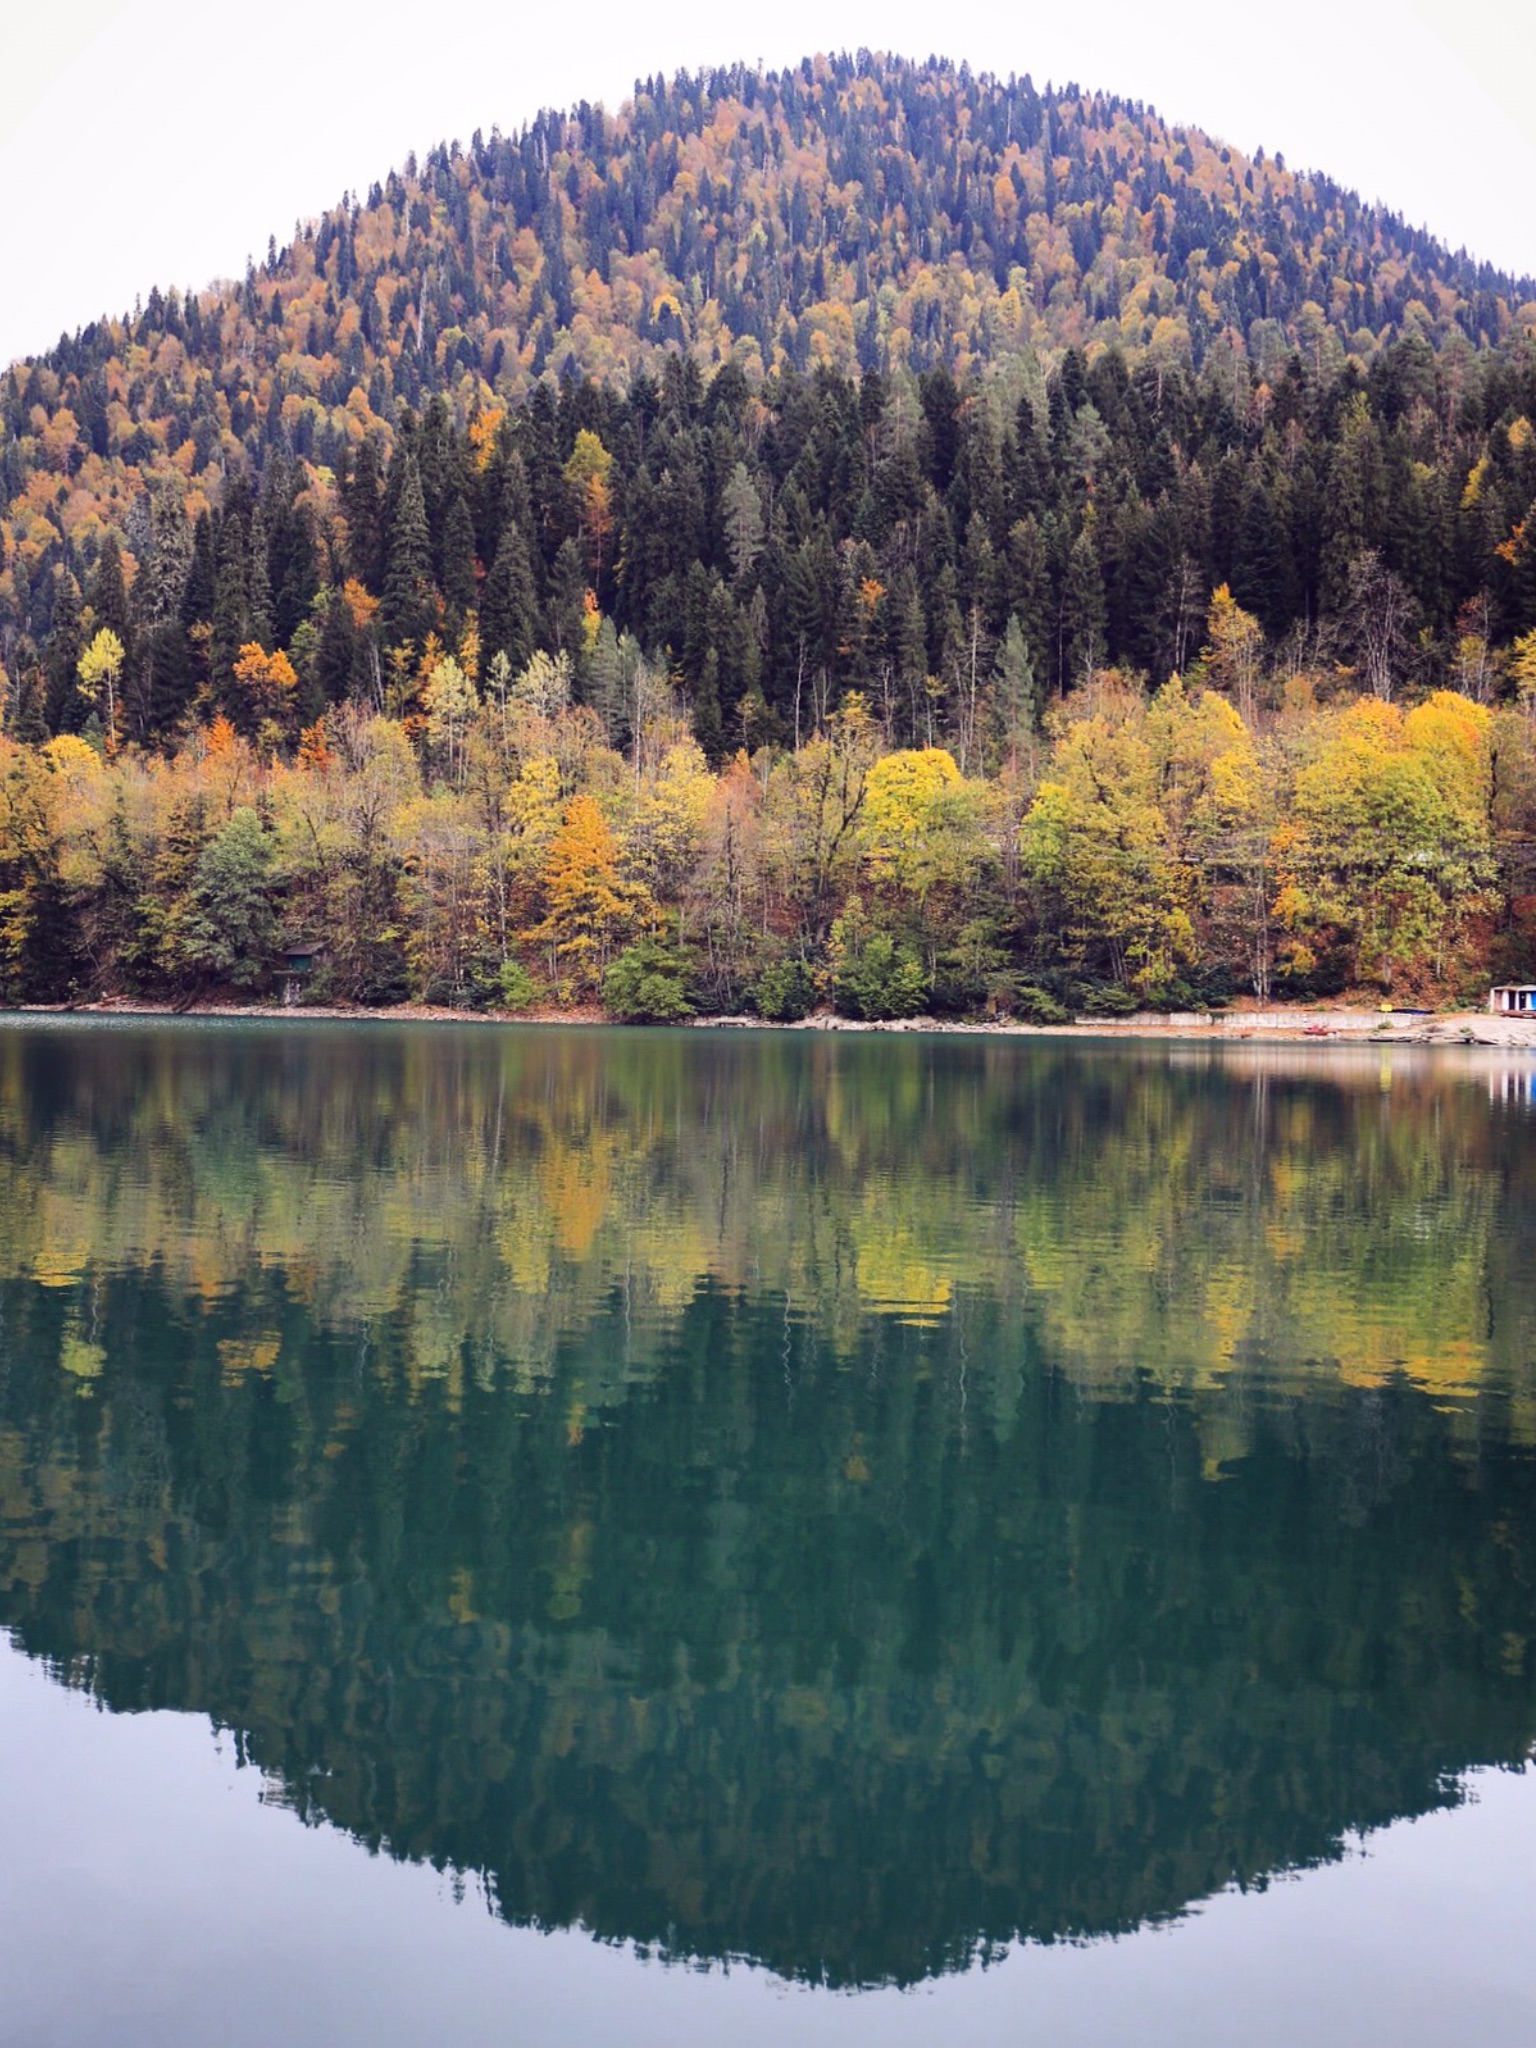
landscape, tree, water, nature, wilderness, mountain, plant, morning, leaf, lake, river, pond, reflection, autumn, reservoir, season, loch, atmospheric phenomenon, woody plant